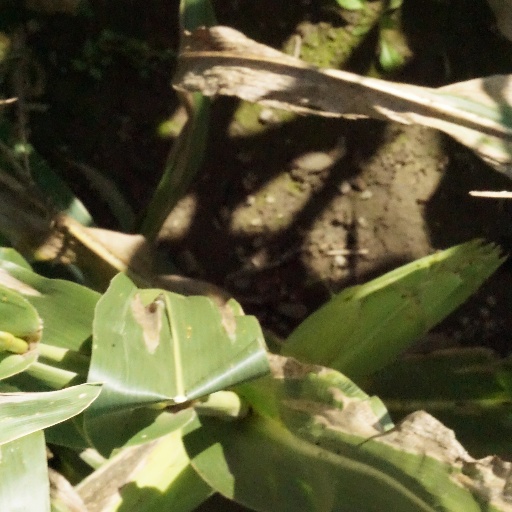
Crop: maize; corn